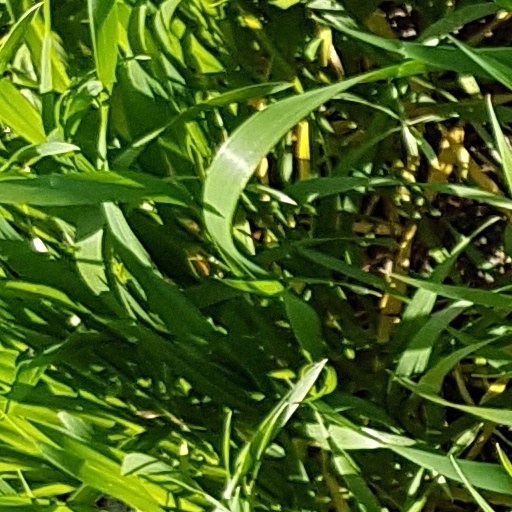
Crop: wheat